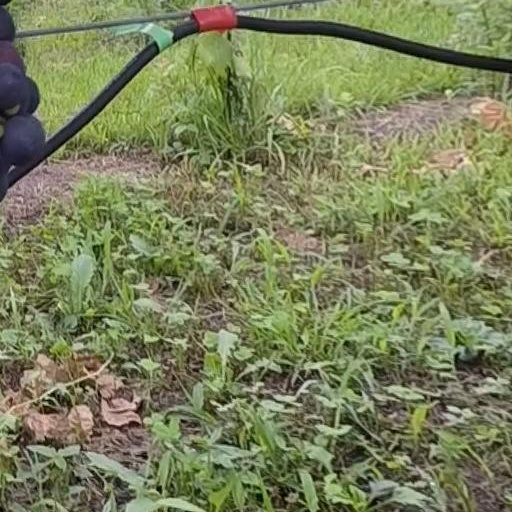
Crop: grape